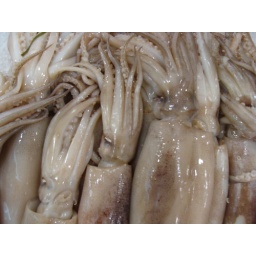
Rob and Me around Beijing - took this at the fresh fish market